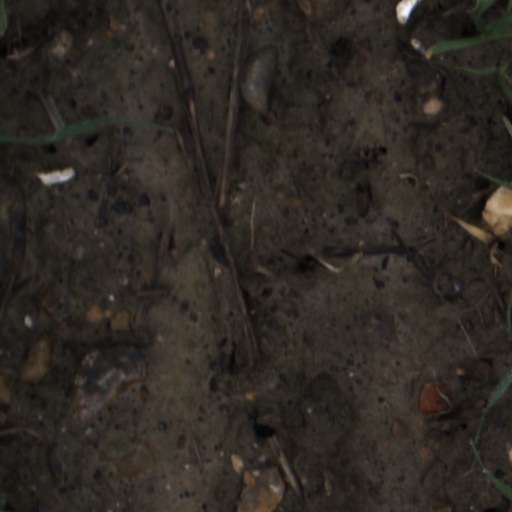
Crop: wheat